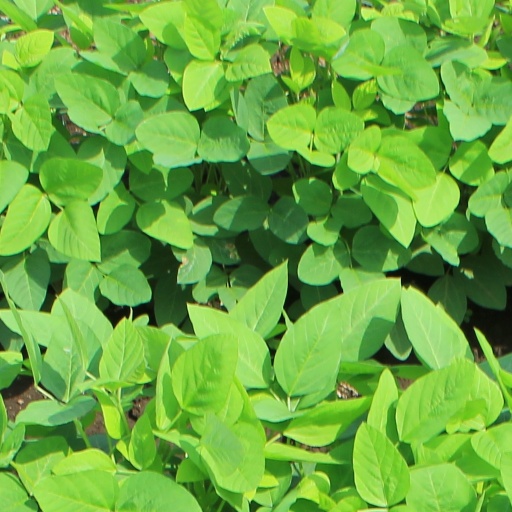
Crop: soybean